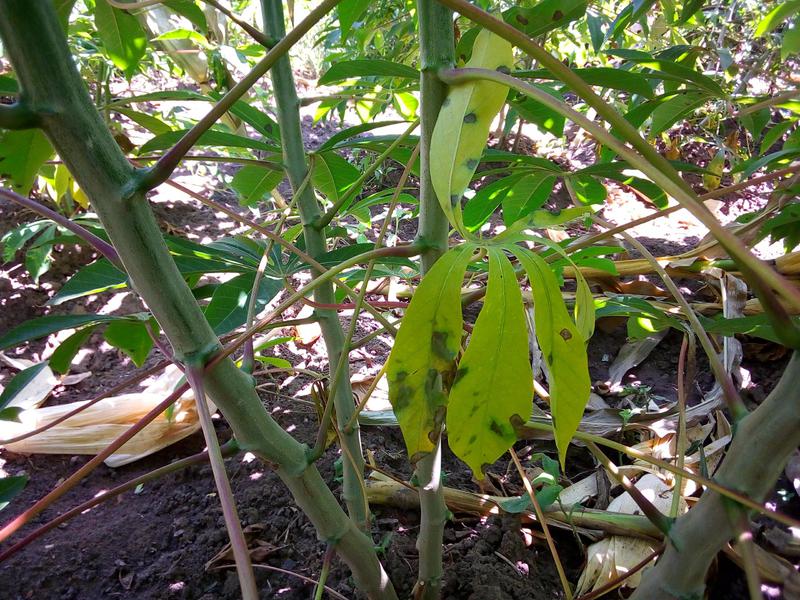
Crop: cassava
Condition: bacterial_blight